In-flight fire

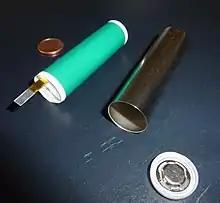
A lithium-ion battery

Electrical fires are often the result of rogue sparks or the overheating of electronic components. If there are flammable materials around the source of the fire, an electrical fire can quickly spread. Cockpit fires are often related to electrical fires as there many electrical components inside the cockpit that can produce sparks. If a cockpit fire is not extinguished in time, the smoke and fire on the controls could make controlling the aircraft harder.